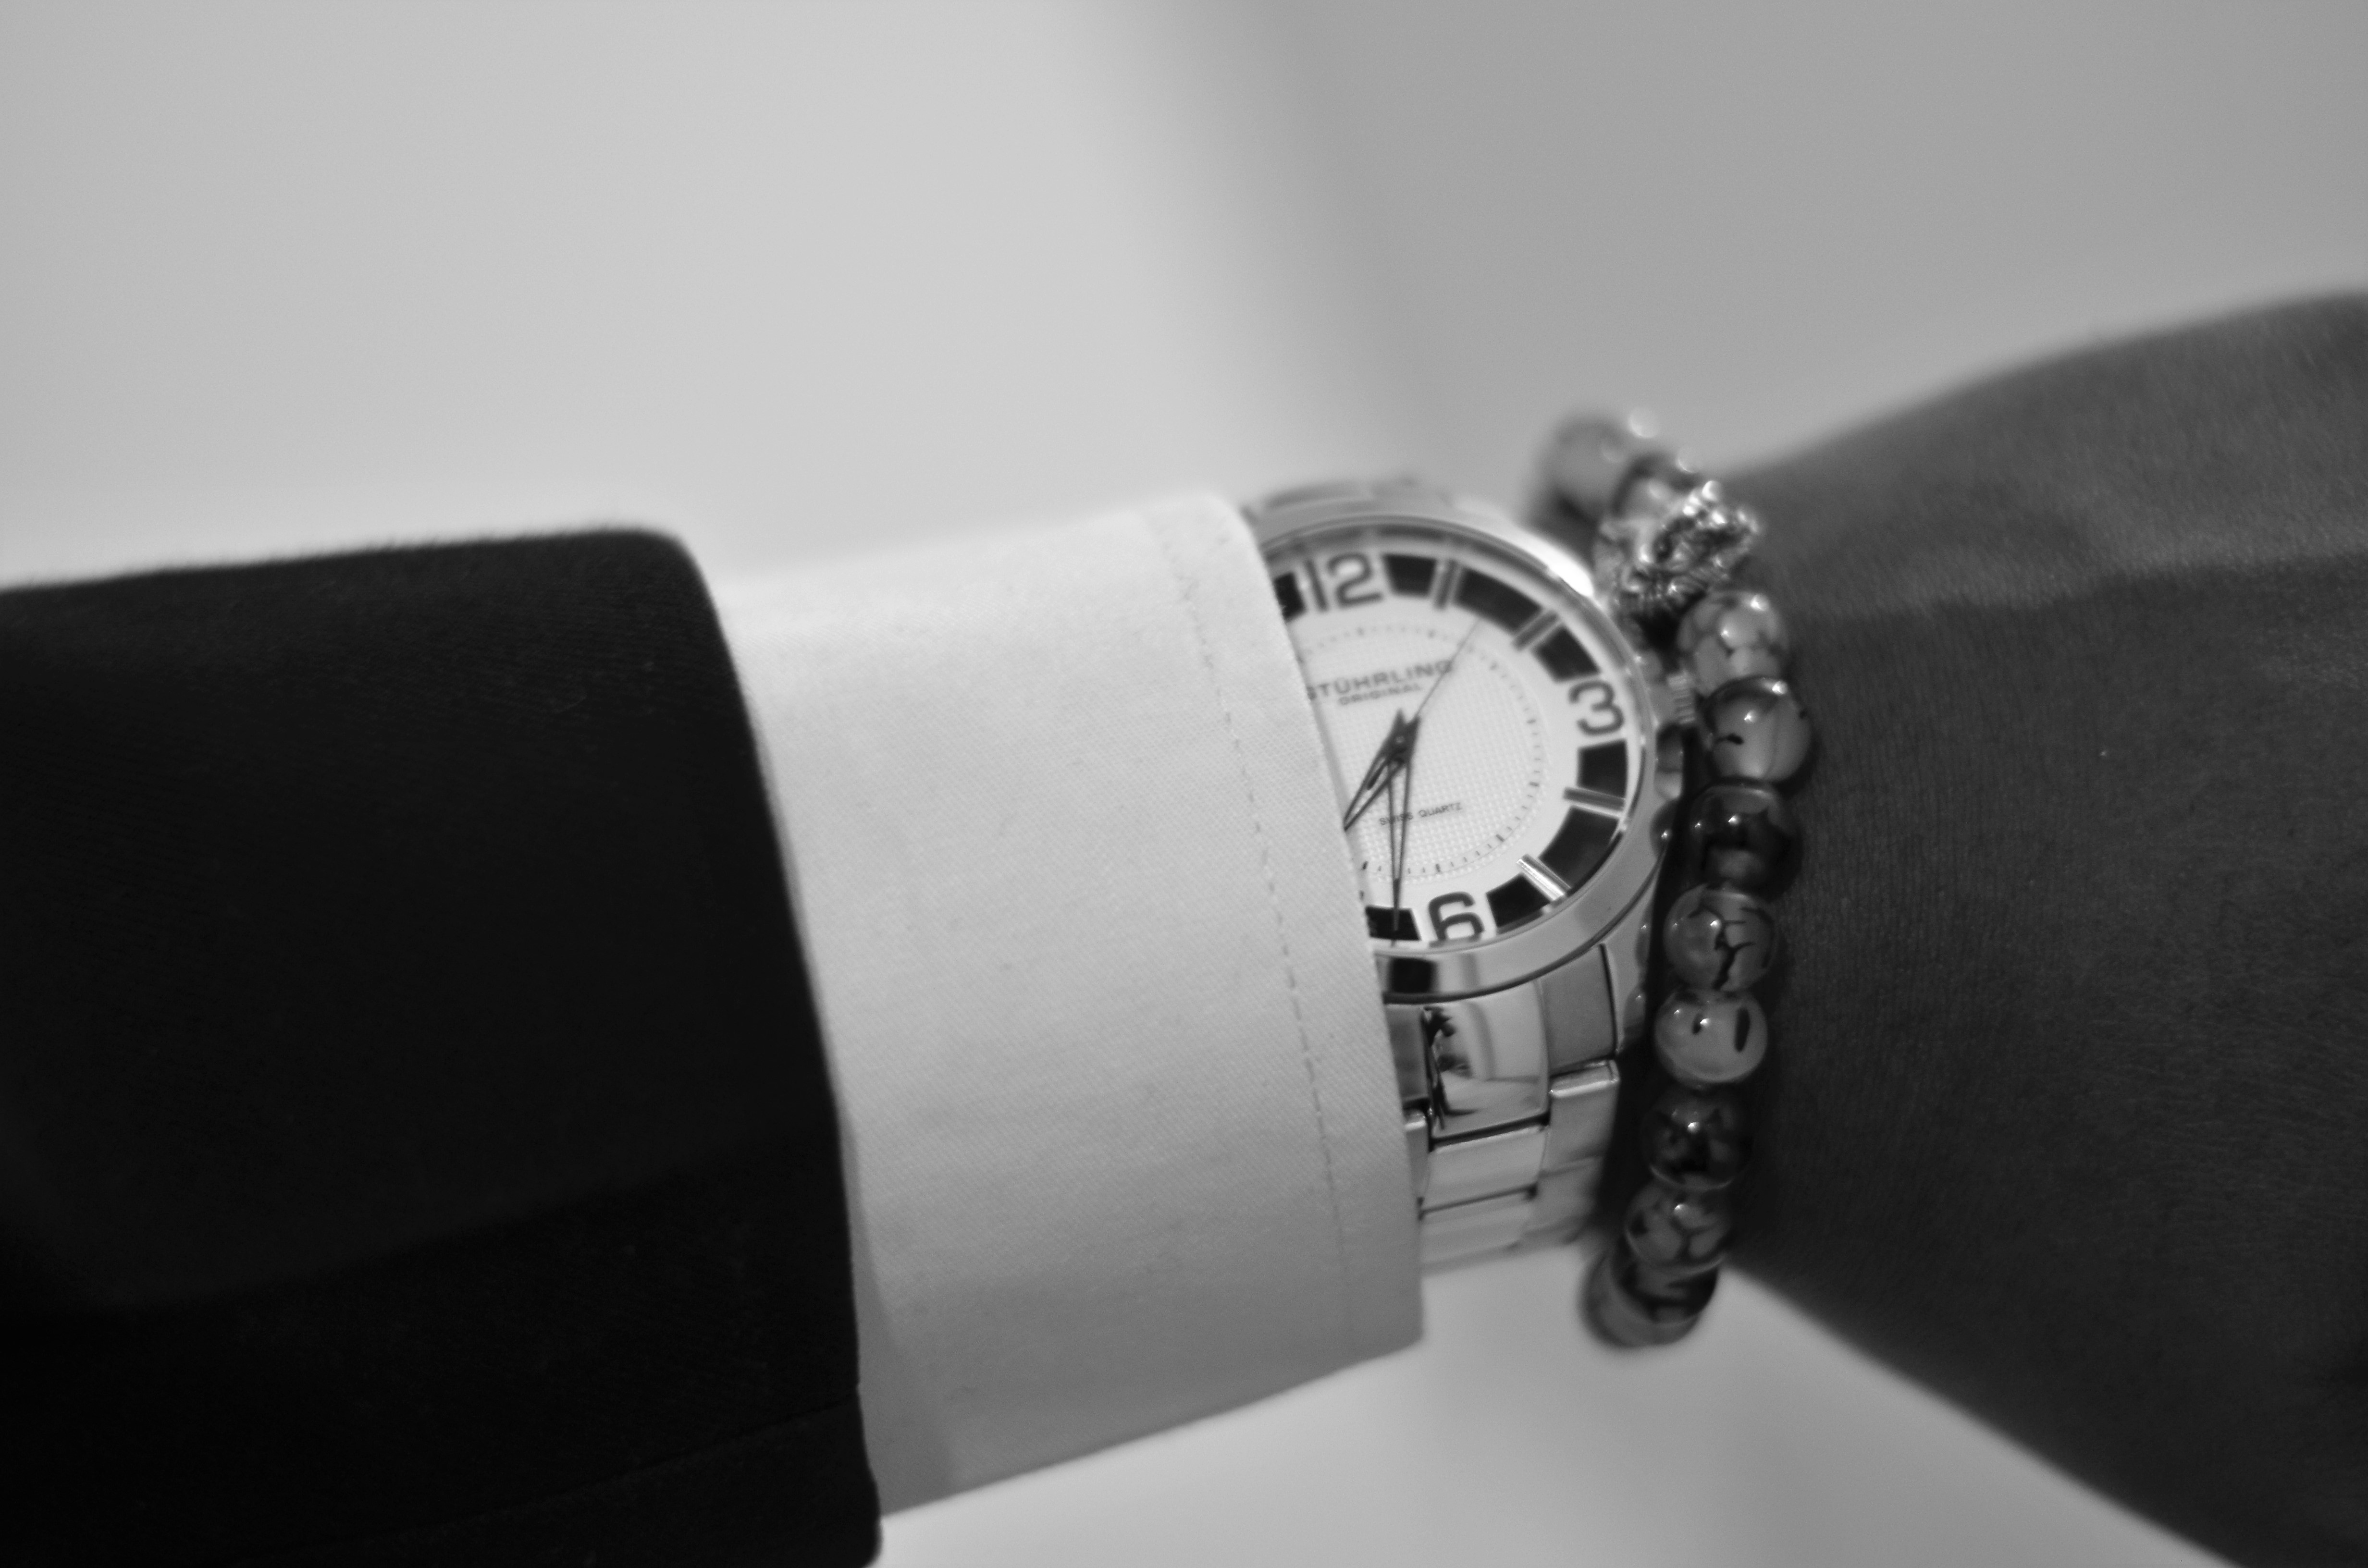
watch, hand, black and white, ring, black, brand, product, jewellery, monochrome photography, platinum, fashion accessory